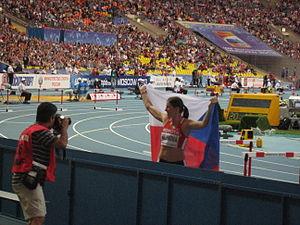
La cinquième journée des Championnats du monde d'athlétisme à Moscou en 2013